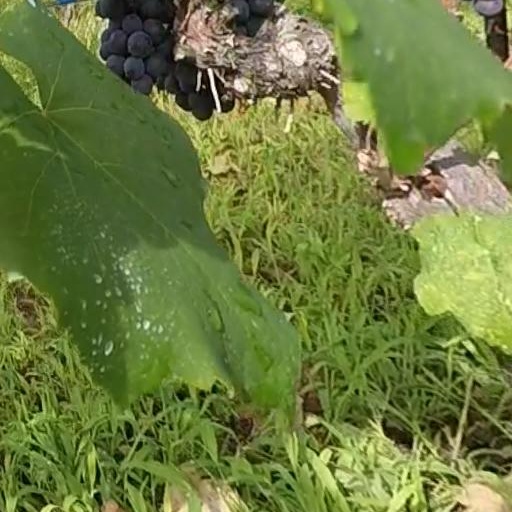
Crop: grape